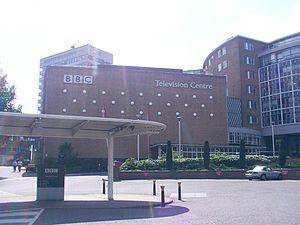
La British Broadcasting Corporation fondée en 1922 est une société de production et de diffusion de programmes de radio-télévision britannique.